Armenians in Egypt

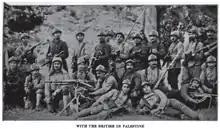
Armenian volunteer units in Egyptian Expeditionary Force

Among the most prominent Armenians in Egypt between the Abbasid Era in the 7th century to the Ottoman Era of the early 19th century were: